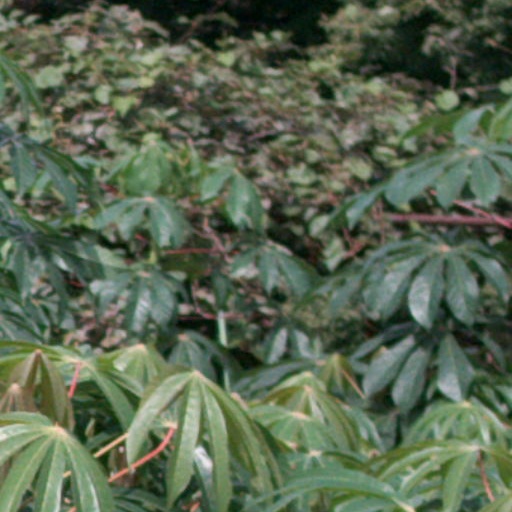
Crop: cassava